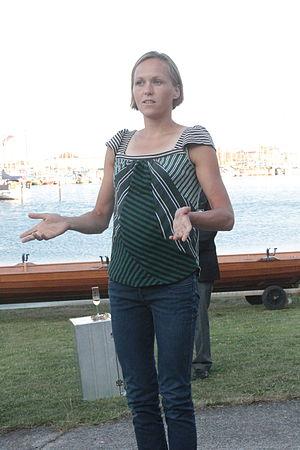
Juliane Rasmussen, née le 17 février 1979 à Odder, est une rameuse danoise.